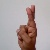
The image shows a hand gesture representing the letter 'R' in Indian Sign Language.